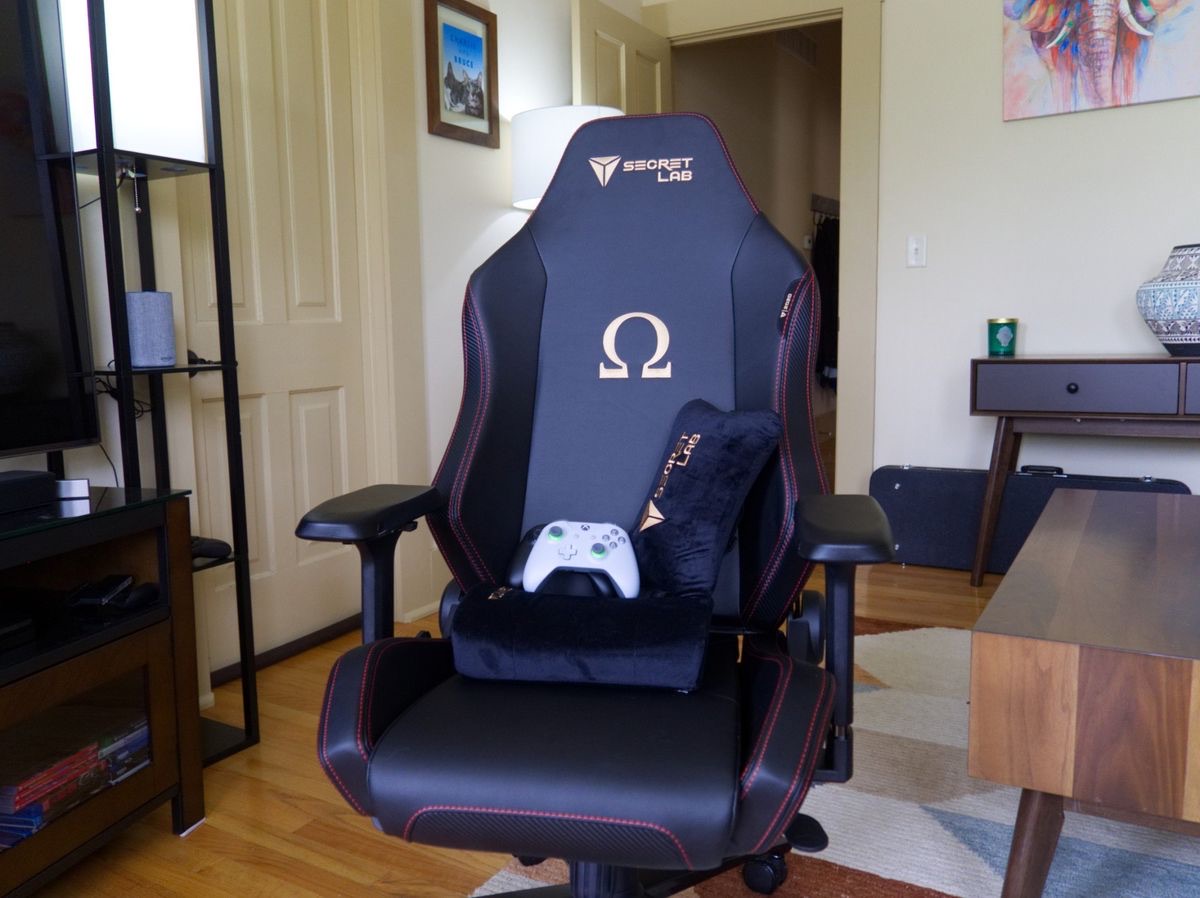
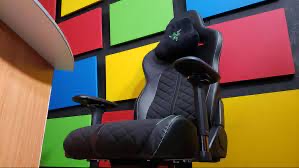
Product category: items_chair
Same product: no